Philip II of France

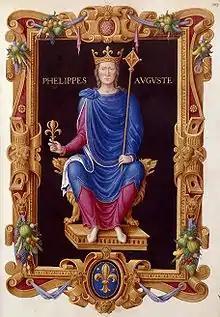
Philip II enthroned, portrait by Jean du Tillet, 1555–1566

In 1181, a conflict arose between Philip and Count Philip I of Flanders over the Vermandois, which King Philip claimed as his wife's dowry. Finally the Count of Flanders invaded France, ravaging the whole district between the Somme and the Oise before penetrating as far as Dammartin. Notified of Philip's approach with 2,000 knights, he headed back to Flanders. Philip chased him, and the two armies confronted each other near Amiens. By this stage, Philip had managed to counter the ambitions of the count by breaking his alliances with Duke Henry I of Brabant and the Archbishop of Cologne, Philipp von Heinsberg. This, together with an uncertain outcome were he to engage the French in battle, forced the Count to conclude a peace. In July 1185, the Treaty of Boves left the disputed territory partitioned, with Amiénois, Artois, and numerous other places passing to the king, and the remainder, with the county of Vermandois proper, left provisionally to the Count of Flanders. It was during this time that Philip II was nicknamed "Augustus" by the monk Rigord for augmenting French lands.